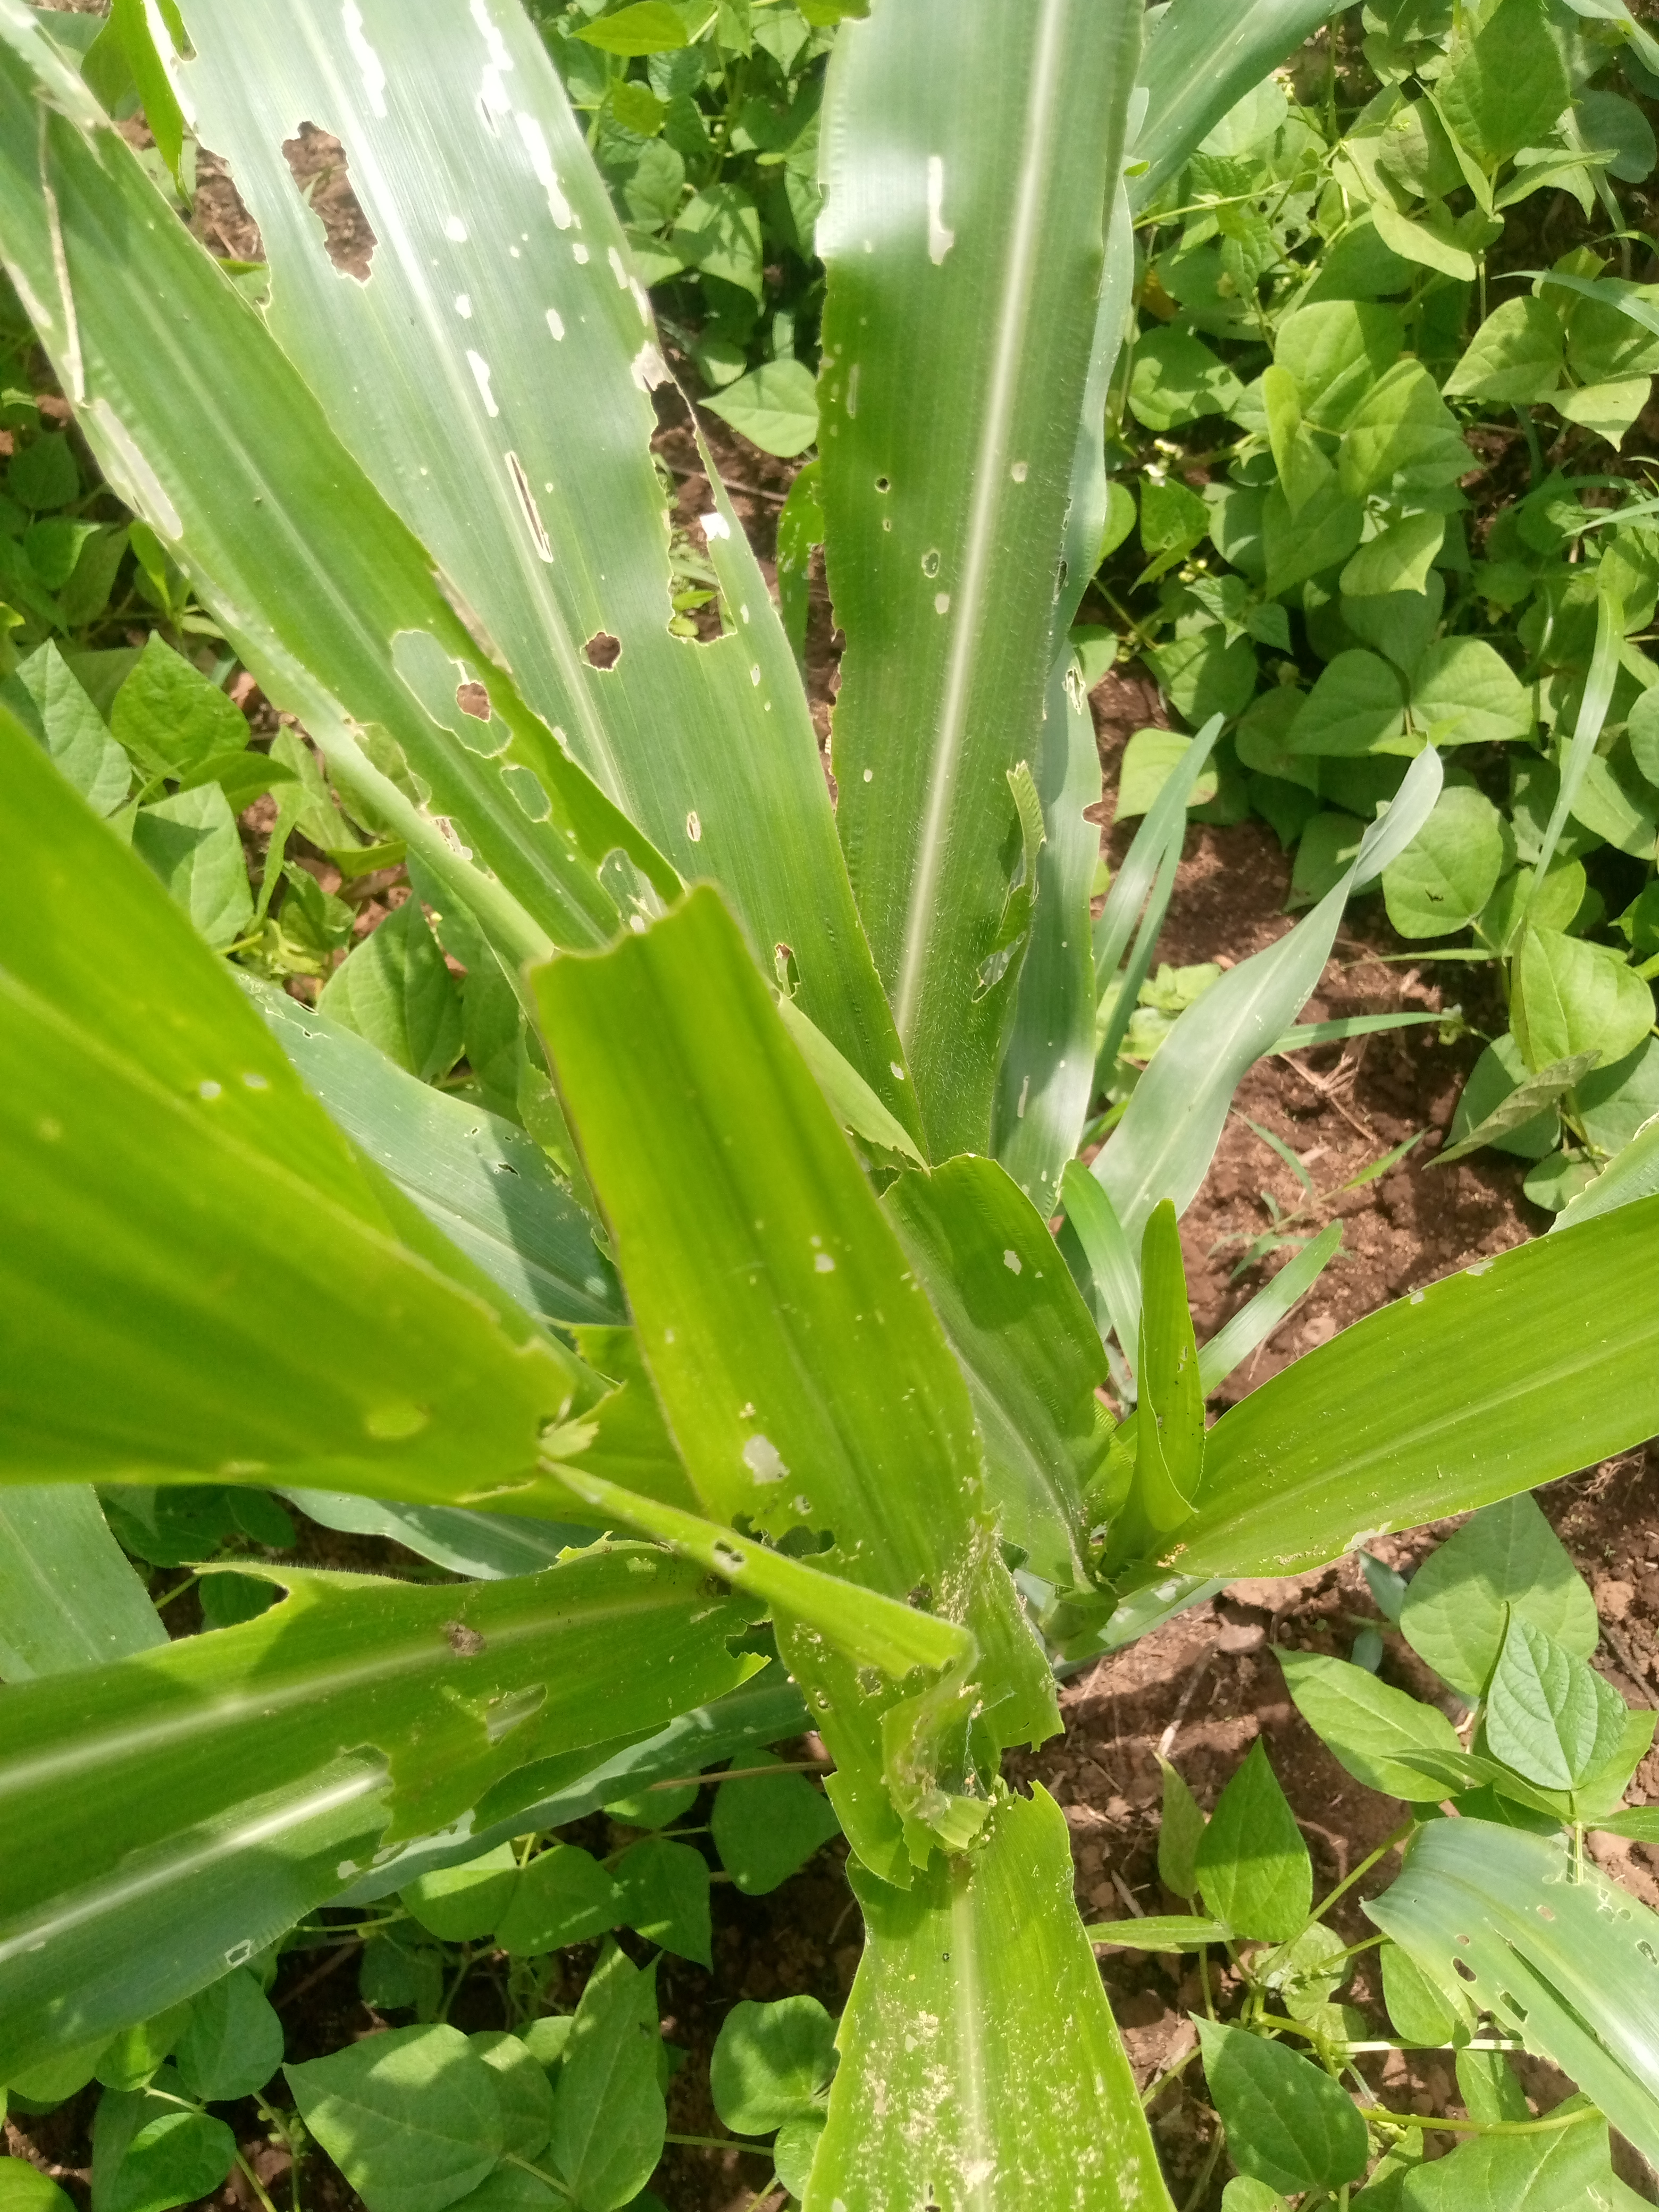
Label: spodoptera_frugiperda